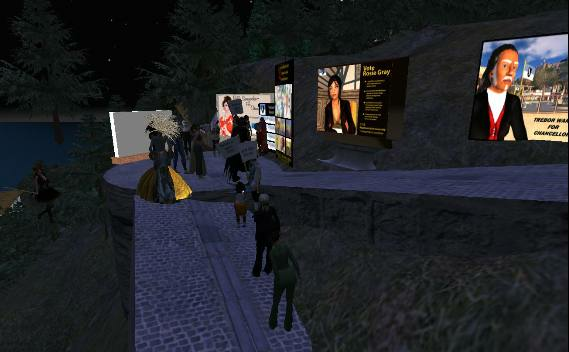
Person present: No